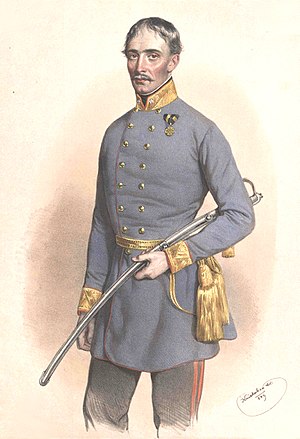
Heinrich Hentzi
Heinrich Hentzi, litografi ved Joseph Kriehuber.
Heinrich Hentzi von Arthurm var en østrigsk general.